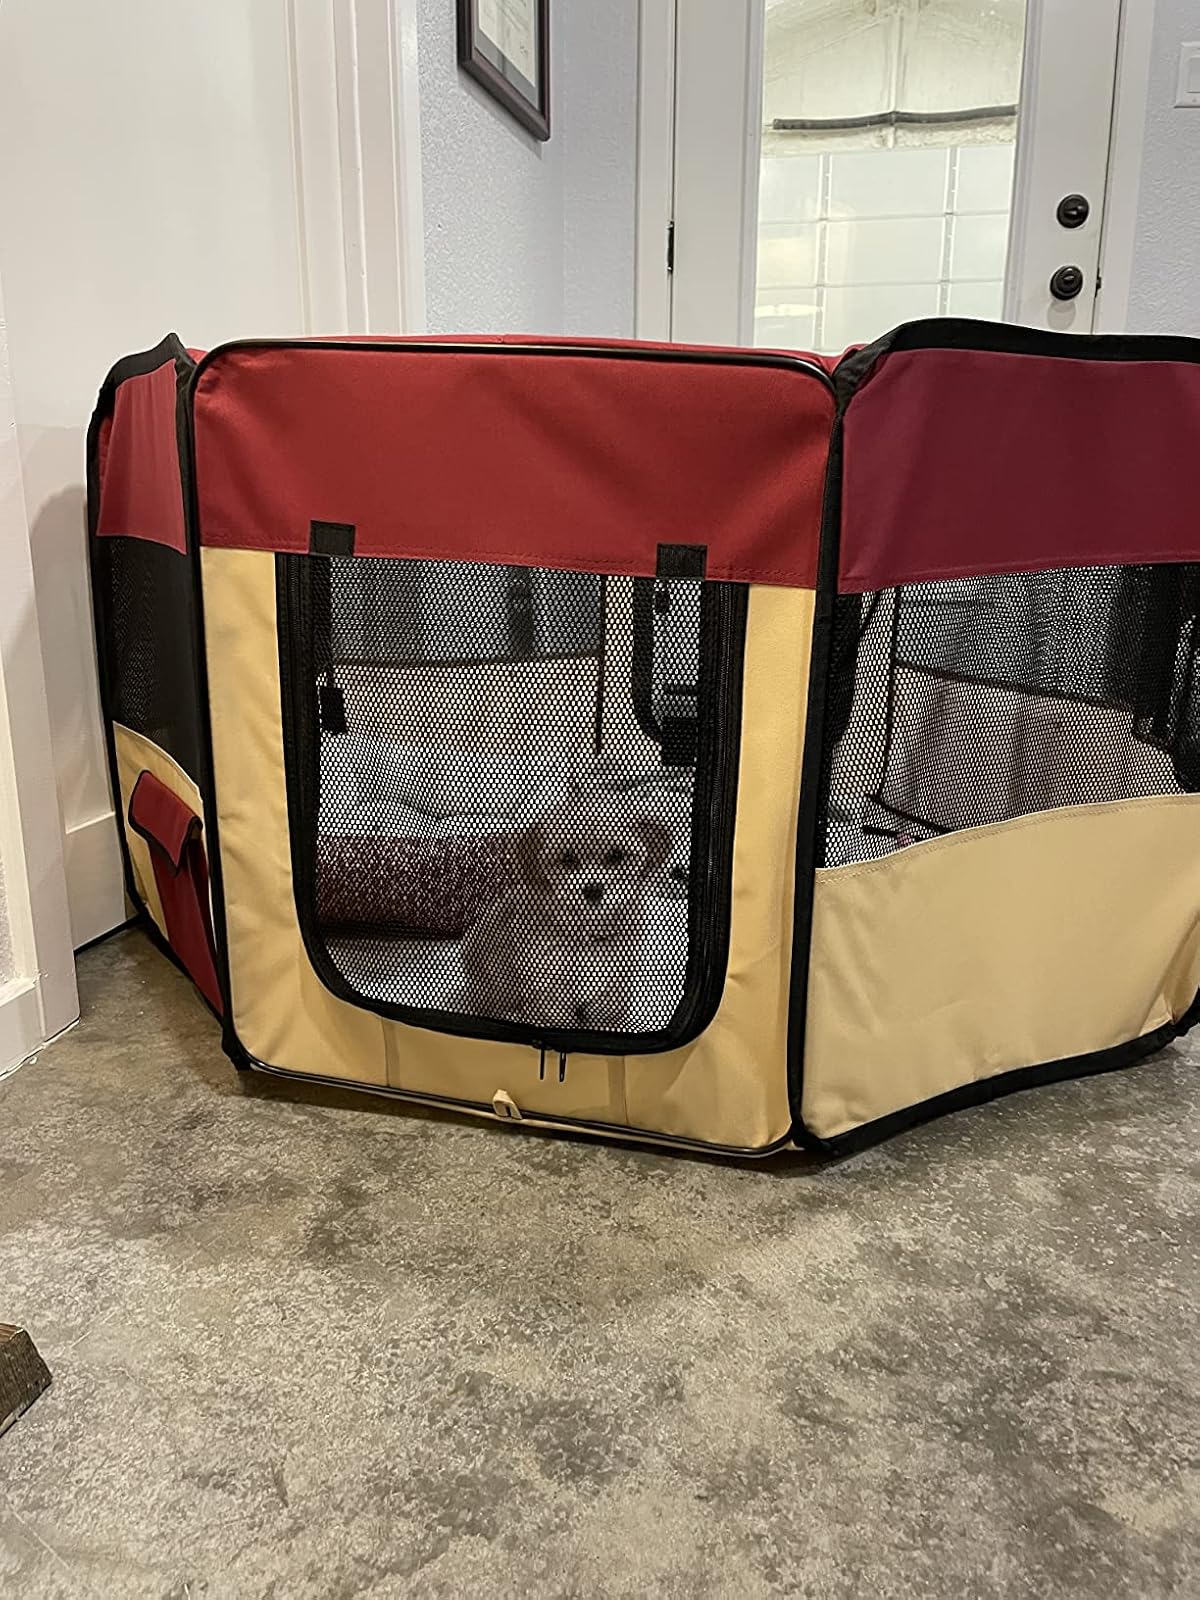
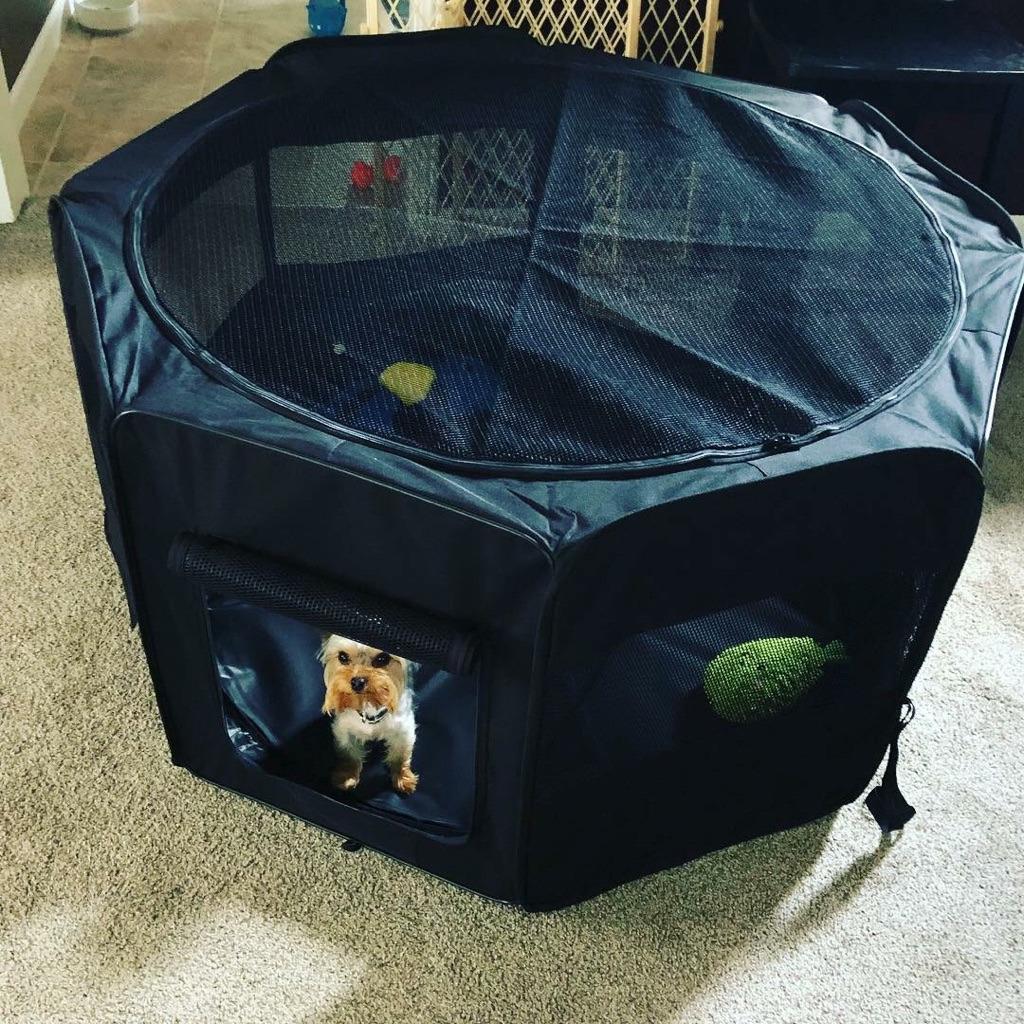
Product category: items_kennel
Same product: no